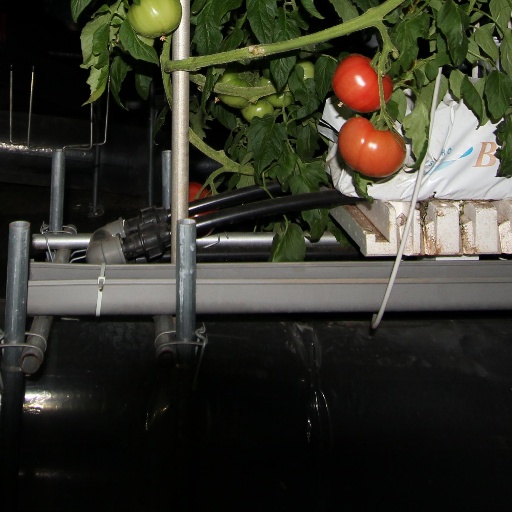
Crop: tomato